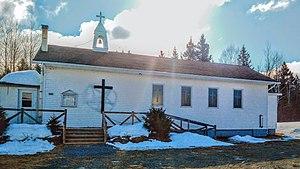
Chapelle Saint-Bernard-des-Lacs à Cap-Seize, Mont-Albert (Québec).
Cap-Seize est un village du territoire non organisé de Mont-Albert, en Gaspésie–Îles-de-la-Madeleine, au Québec, dans le Canada.
Mont-Albert est un territoire non organisé situé dans la municipalité régionale de comté de La Haute-Gaspésie, dans la région administrative de la Gaspésie–Îles-de-la-Madeleine, au Québec.